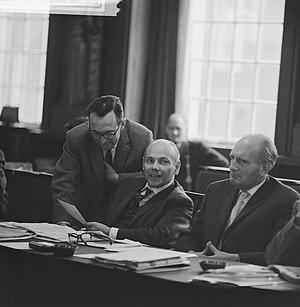
Johannes Marten den Uijl, dit Joop den Uyl, né le 9 août 1919 à Hilversum et mort le 24 décembre 1987 à Amsterdam, est un homme d'État néerlandais.